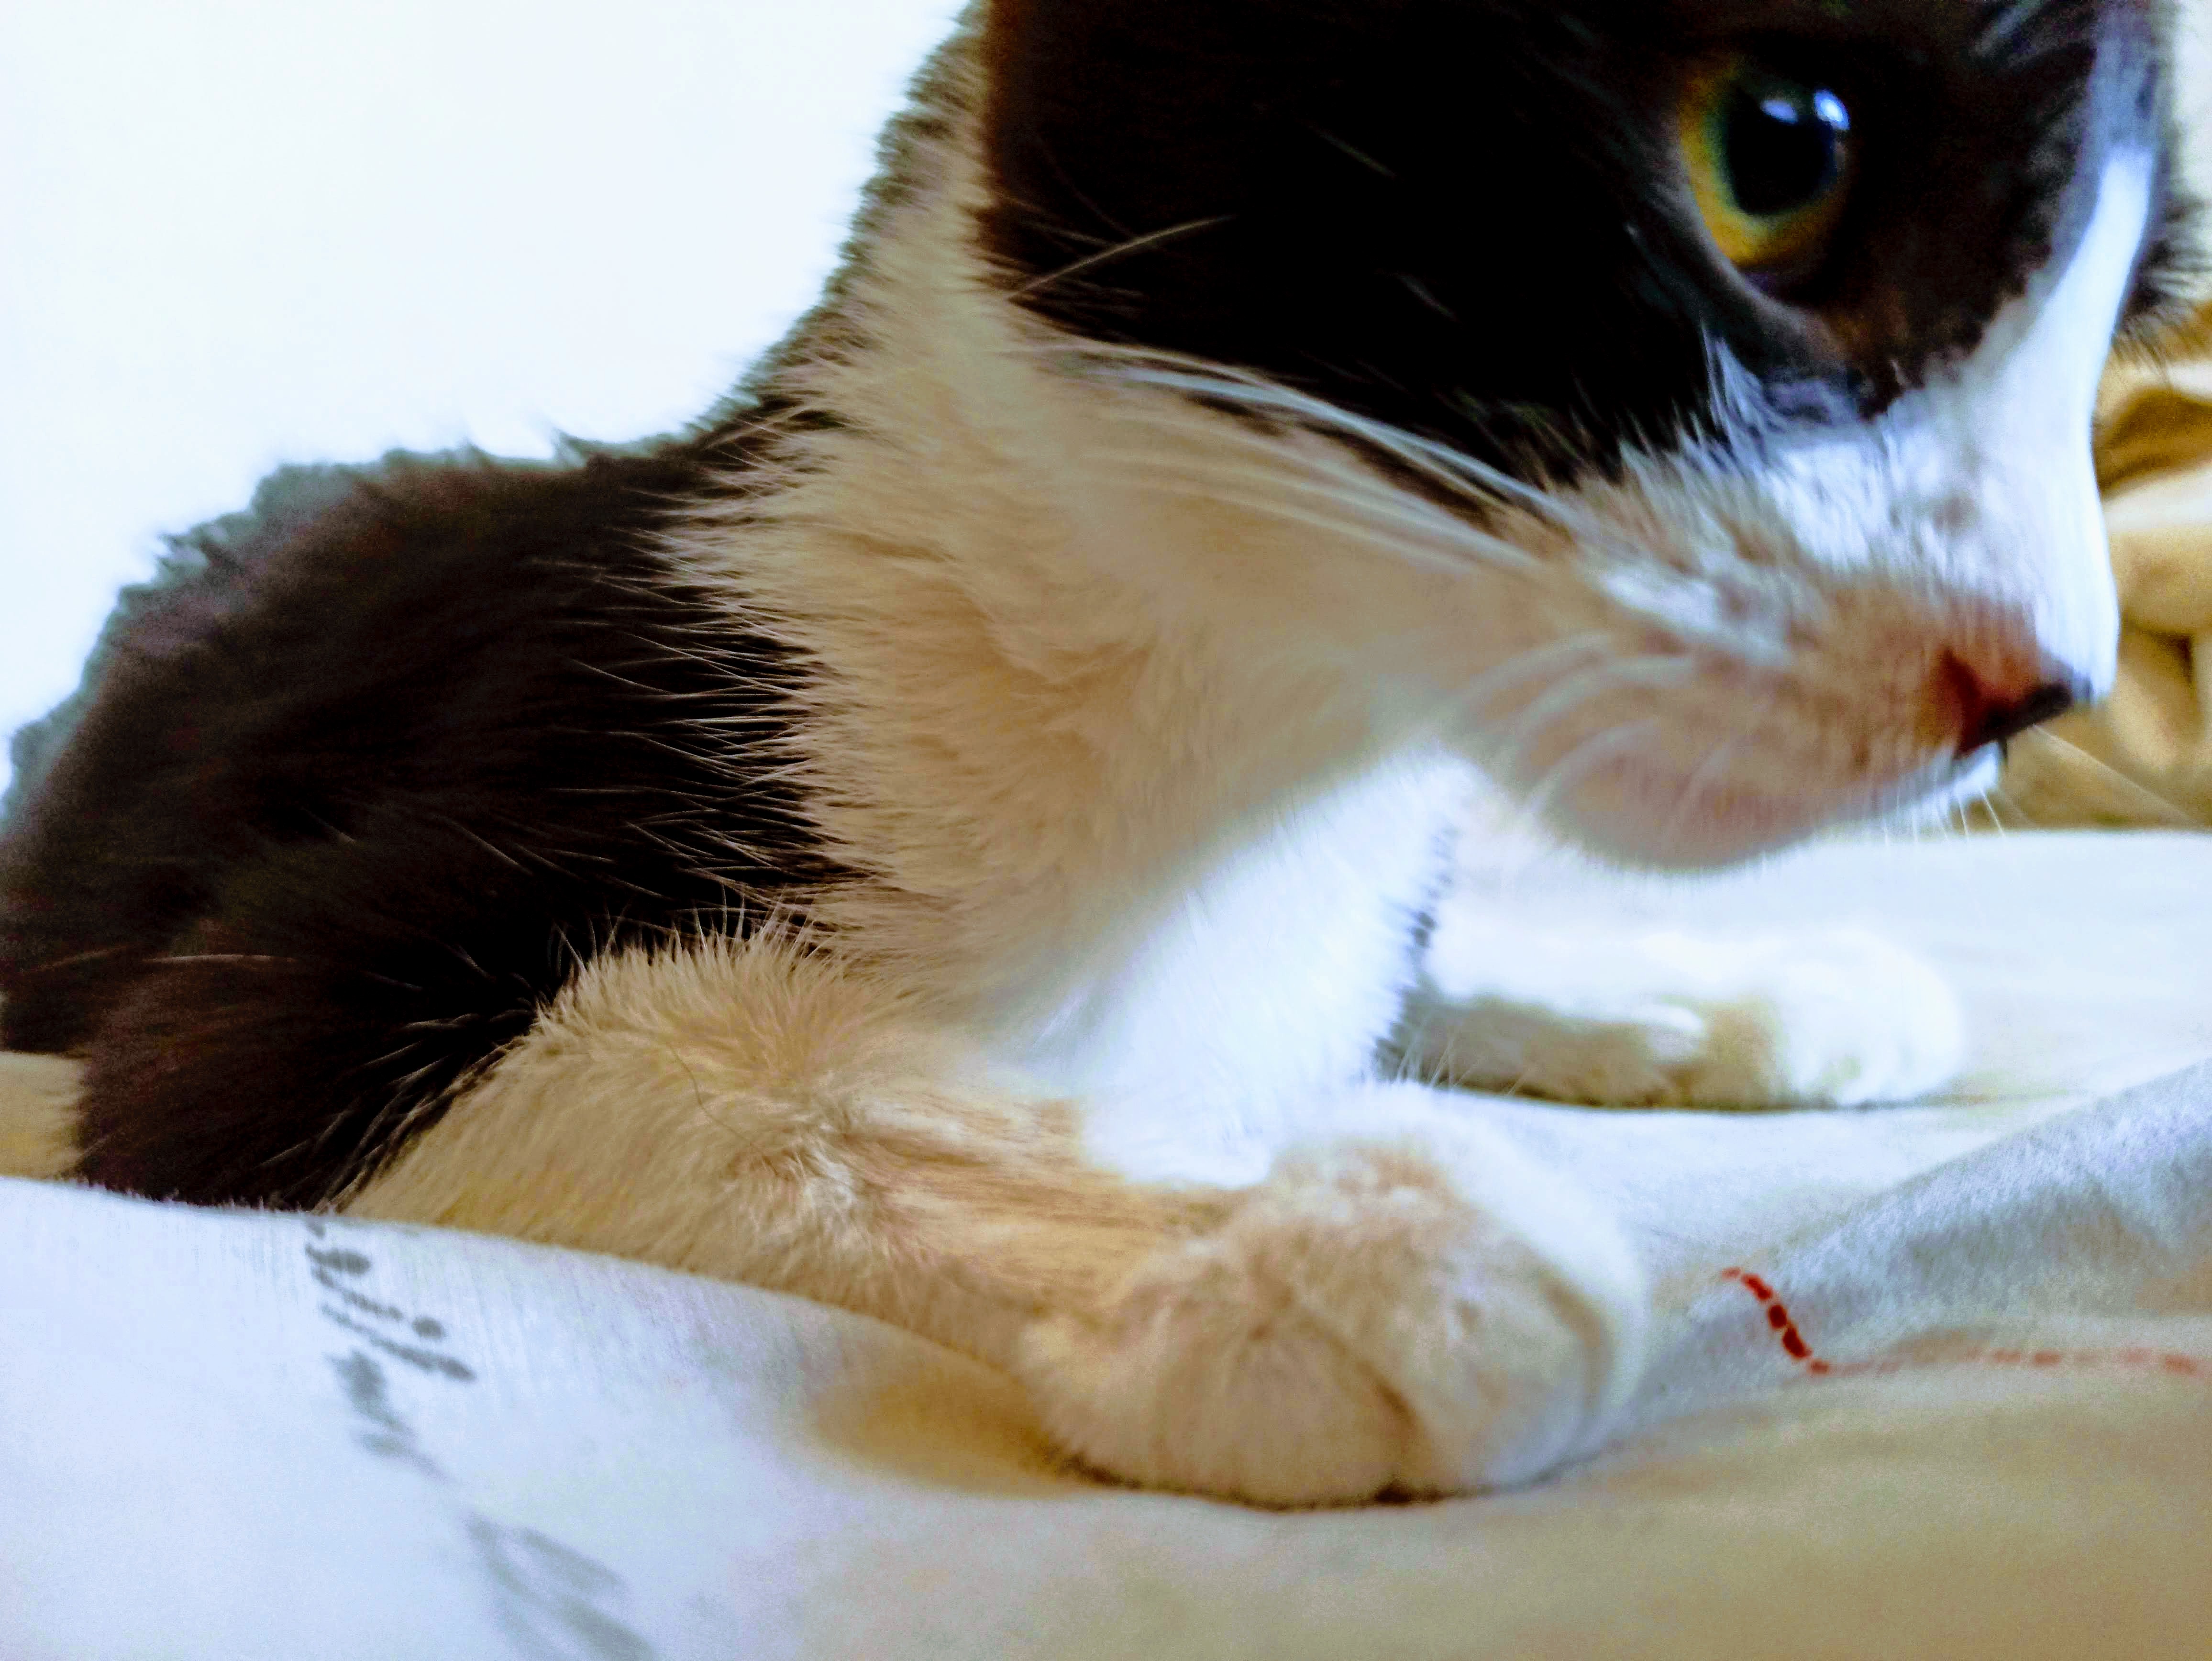
cat, small to medium sized cats, felidae, whiskers, carnivore, snout, aegean cat, american wirehair, paw, claw, kitten, polydactyl cat, fur, american curl, tail